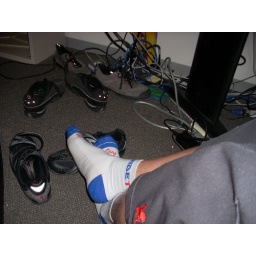
3 pair of bike shoes under my desk